List of awards and nominations received by Martin Scorsese

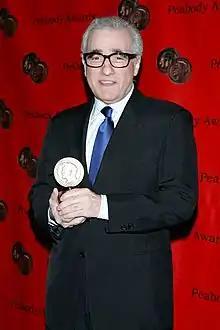
Scorsese at the 65th Annual Peabody Awards

Under Scorsese's direction, actors have continually received nominations from the major competitive acting awards (the Academy Award, the BAFTA Award, and the Golden Globe Award). 28 actors have received nominations, including actors such as Robert De Niro, Paul Newman, Jack Nicholson, Daniel Day-Lewis, Jodie Foster, Barbara Hershey, Ellen Burstyn, and Miriam Margolyes. 13 actors received awards, including Ellen Burstyn, Diane Ladd, Jodie Foster, Robert De Niro, Paul Newman, Joe Pesci, Winona Ryder, Miriam Margolyes, Sharon Stone, Daniel Day-Lewis, Cate Blanchett, and Leonardo DiCaprio.